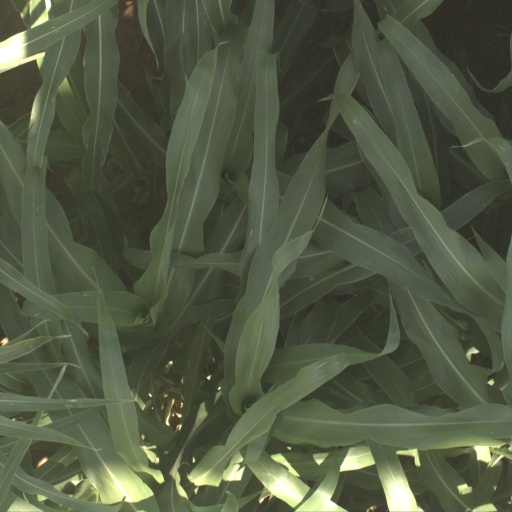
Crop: sorghum